Albert S. Heck Mansion

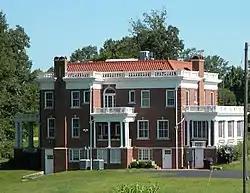
Albert Heck Mansion

Albert S. Heck Mansion, also known as the McIntosh Mansion, is a historic home located near Spencer, Roane County, West Virginia. It was designed by the construction firm of Wallace Knight of West Virginia, the same construction firm that constructed the West Virginia Executive Mansion. The Albert S. Heck Mansion and the Executive Mansion were constructed around the same time. It was built in 1925, and is two story, brick Neoclassical style mansion. It has 17 rooms, 6 baths and a full basement. It features a front portico with two story fluted Corinthian order columns and pilasters attached at the return to the house. The basement features locker rooms and showers. The house was built by Albert Heck, a local Roane County business man who invested in the booming oil industry in the early 1920s. Albert Heck was forced to sell the home during the Great Depression. It was purchased by the McIntosh family in 1936.